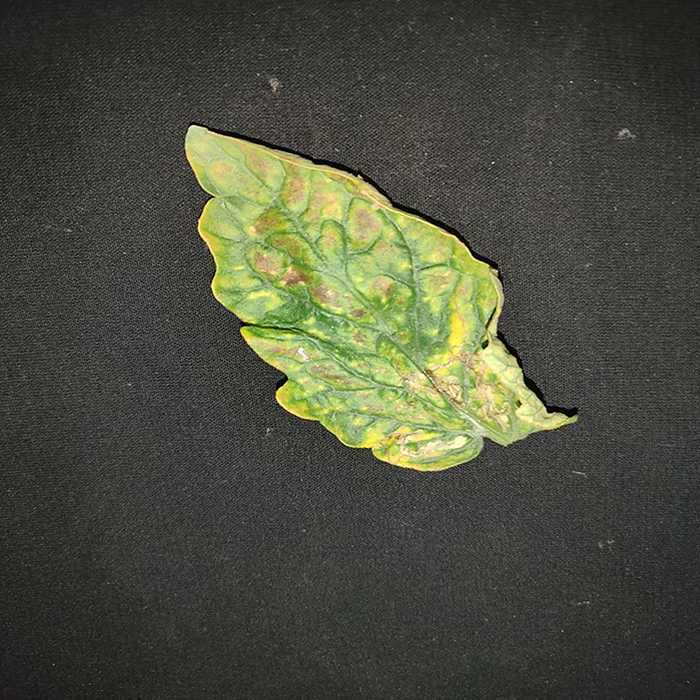
Plant: Tomato
Label: Tomato spotted wilt